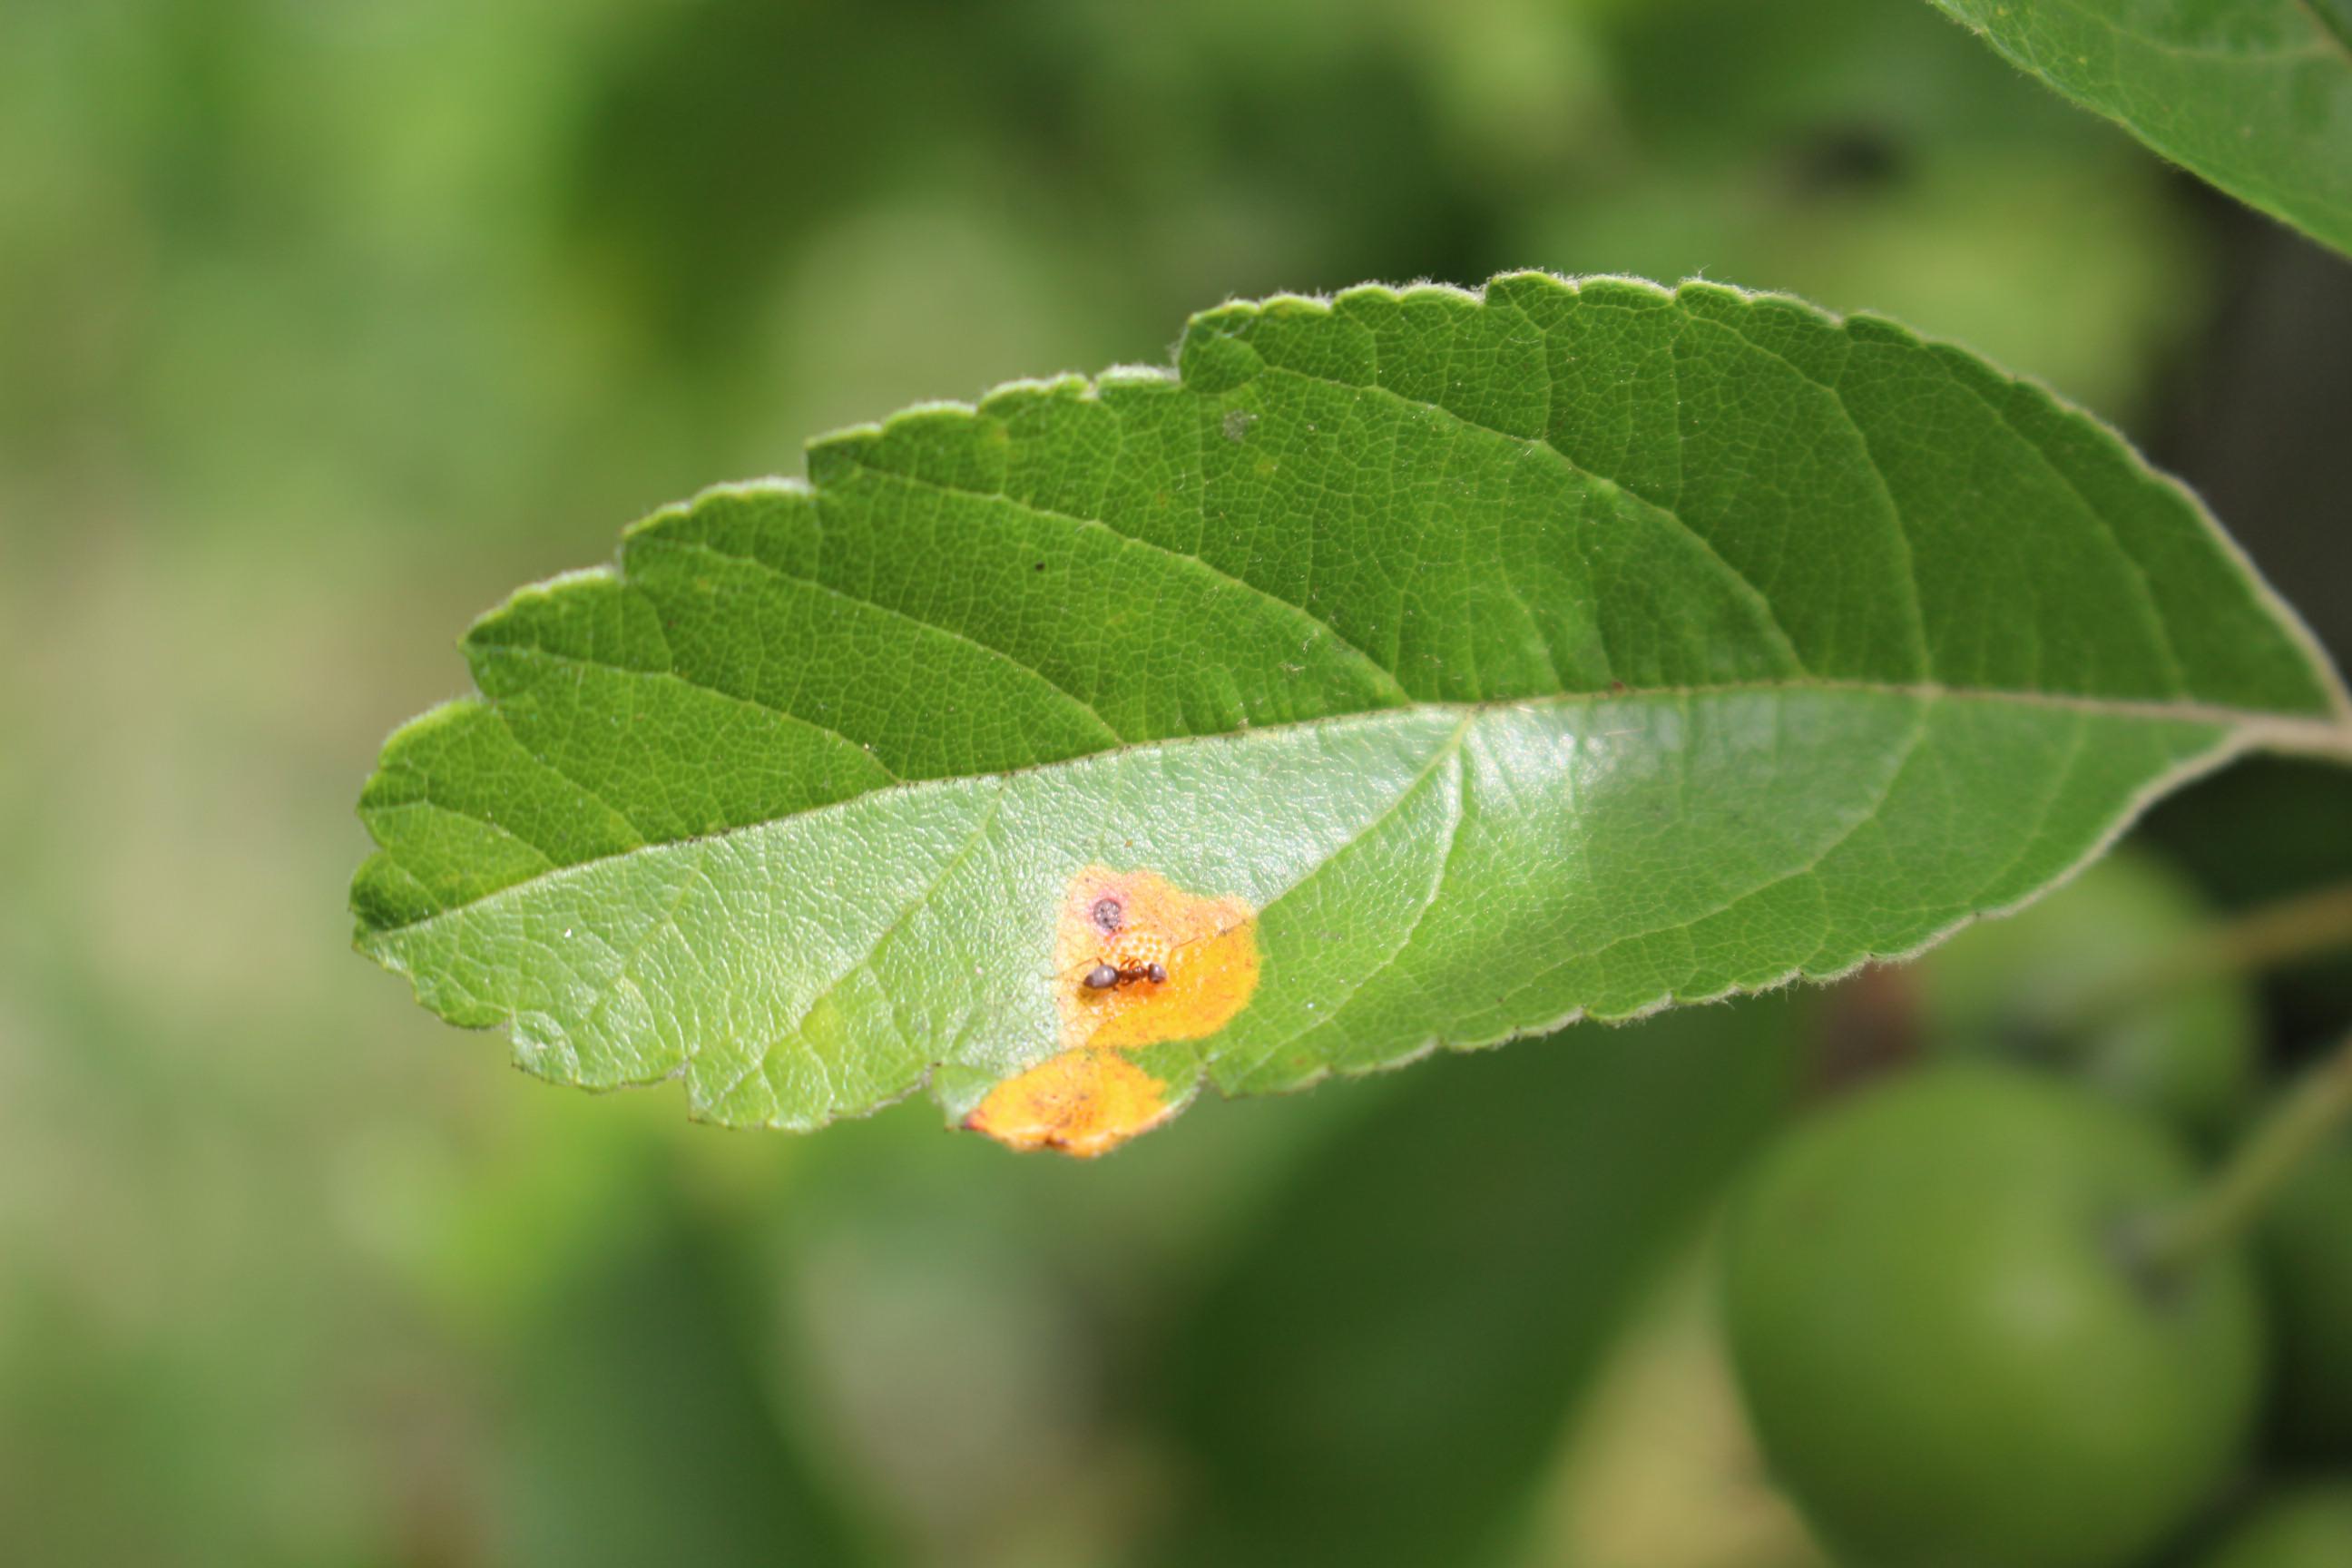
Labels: rust